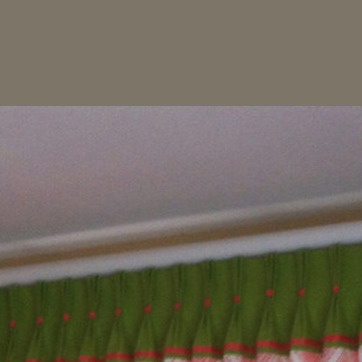
Material: painted